Rimini

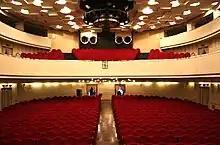
Teatro Novelli's Hall

Rimini is a major international tourist destination and seaside resort, among the most well known in Europe and the Mediterranean basin, thanks to a long sandy beach, bathing establishments, theme parks and opportunities for leisure and spare time. The economy of the city is mainly based on tourism, whose development started in the first half of the 19th century and increased after World War II. In 2017, the city welcomed over 57 million tourists.